Limehouse Town Hall

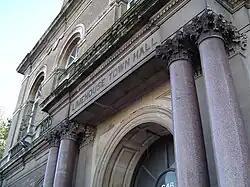
The building entrance

The building was commissioned by the Limehouse Board of Works as a vestry hall for the benefit of the Parish of St Anne's. The site selected by the vestry had previously been occupied by a private residence belonging to a Mr. Walter.